1990 Basque Pelota World Championships

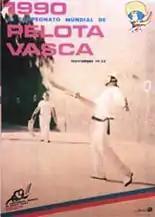
Tournament poster

The 1990 Basque Pelota World Championships were the 11th edition of the Basque Pelota World Championships organized by the FIPV.